Wuhou Flyover station

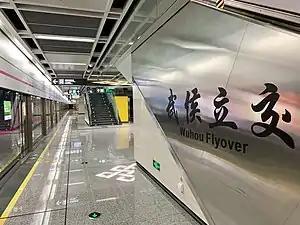

Wuhou Flyover is a station on Line 3 of the Chengdu Metro in China.